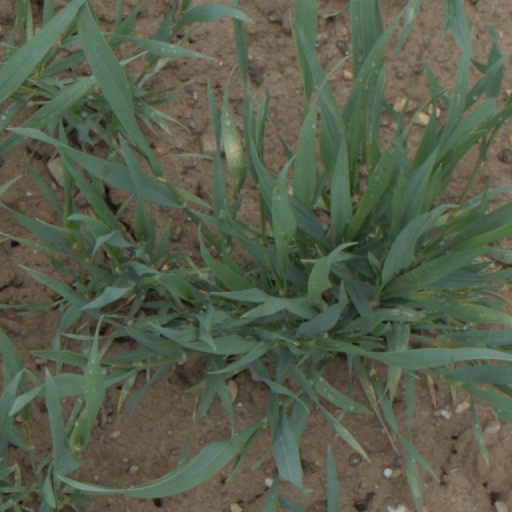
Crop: wheat